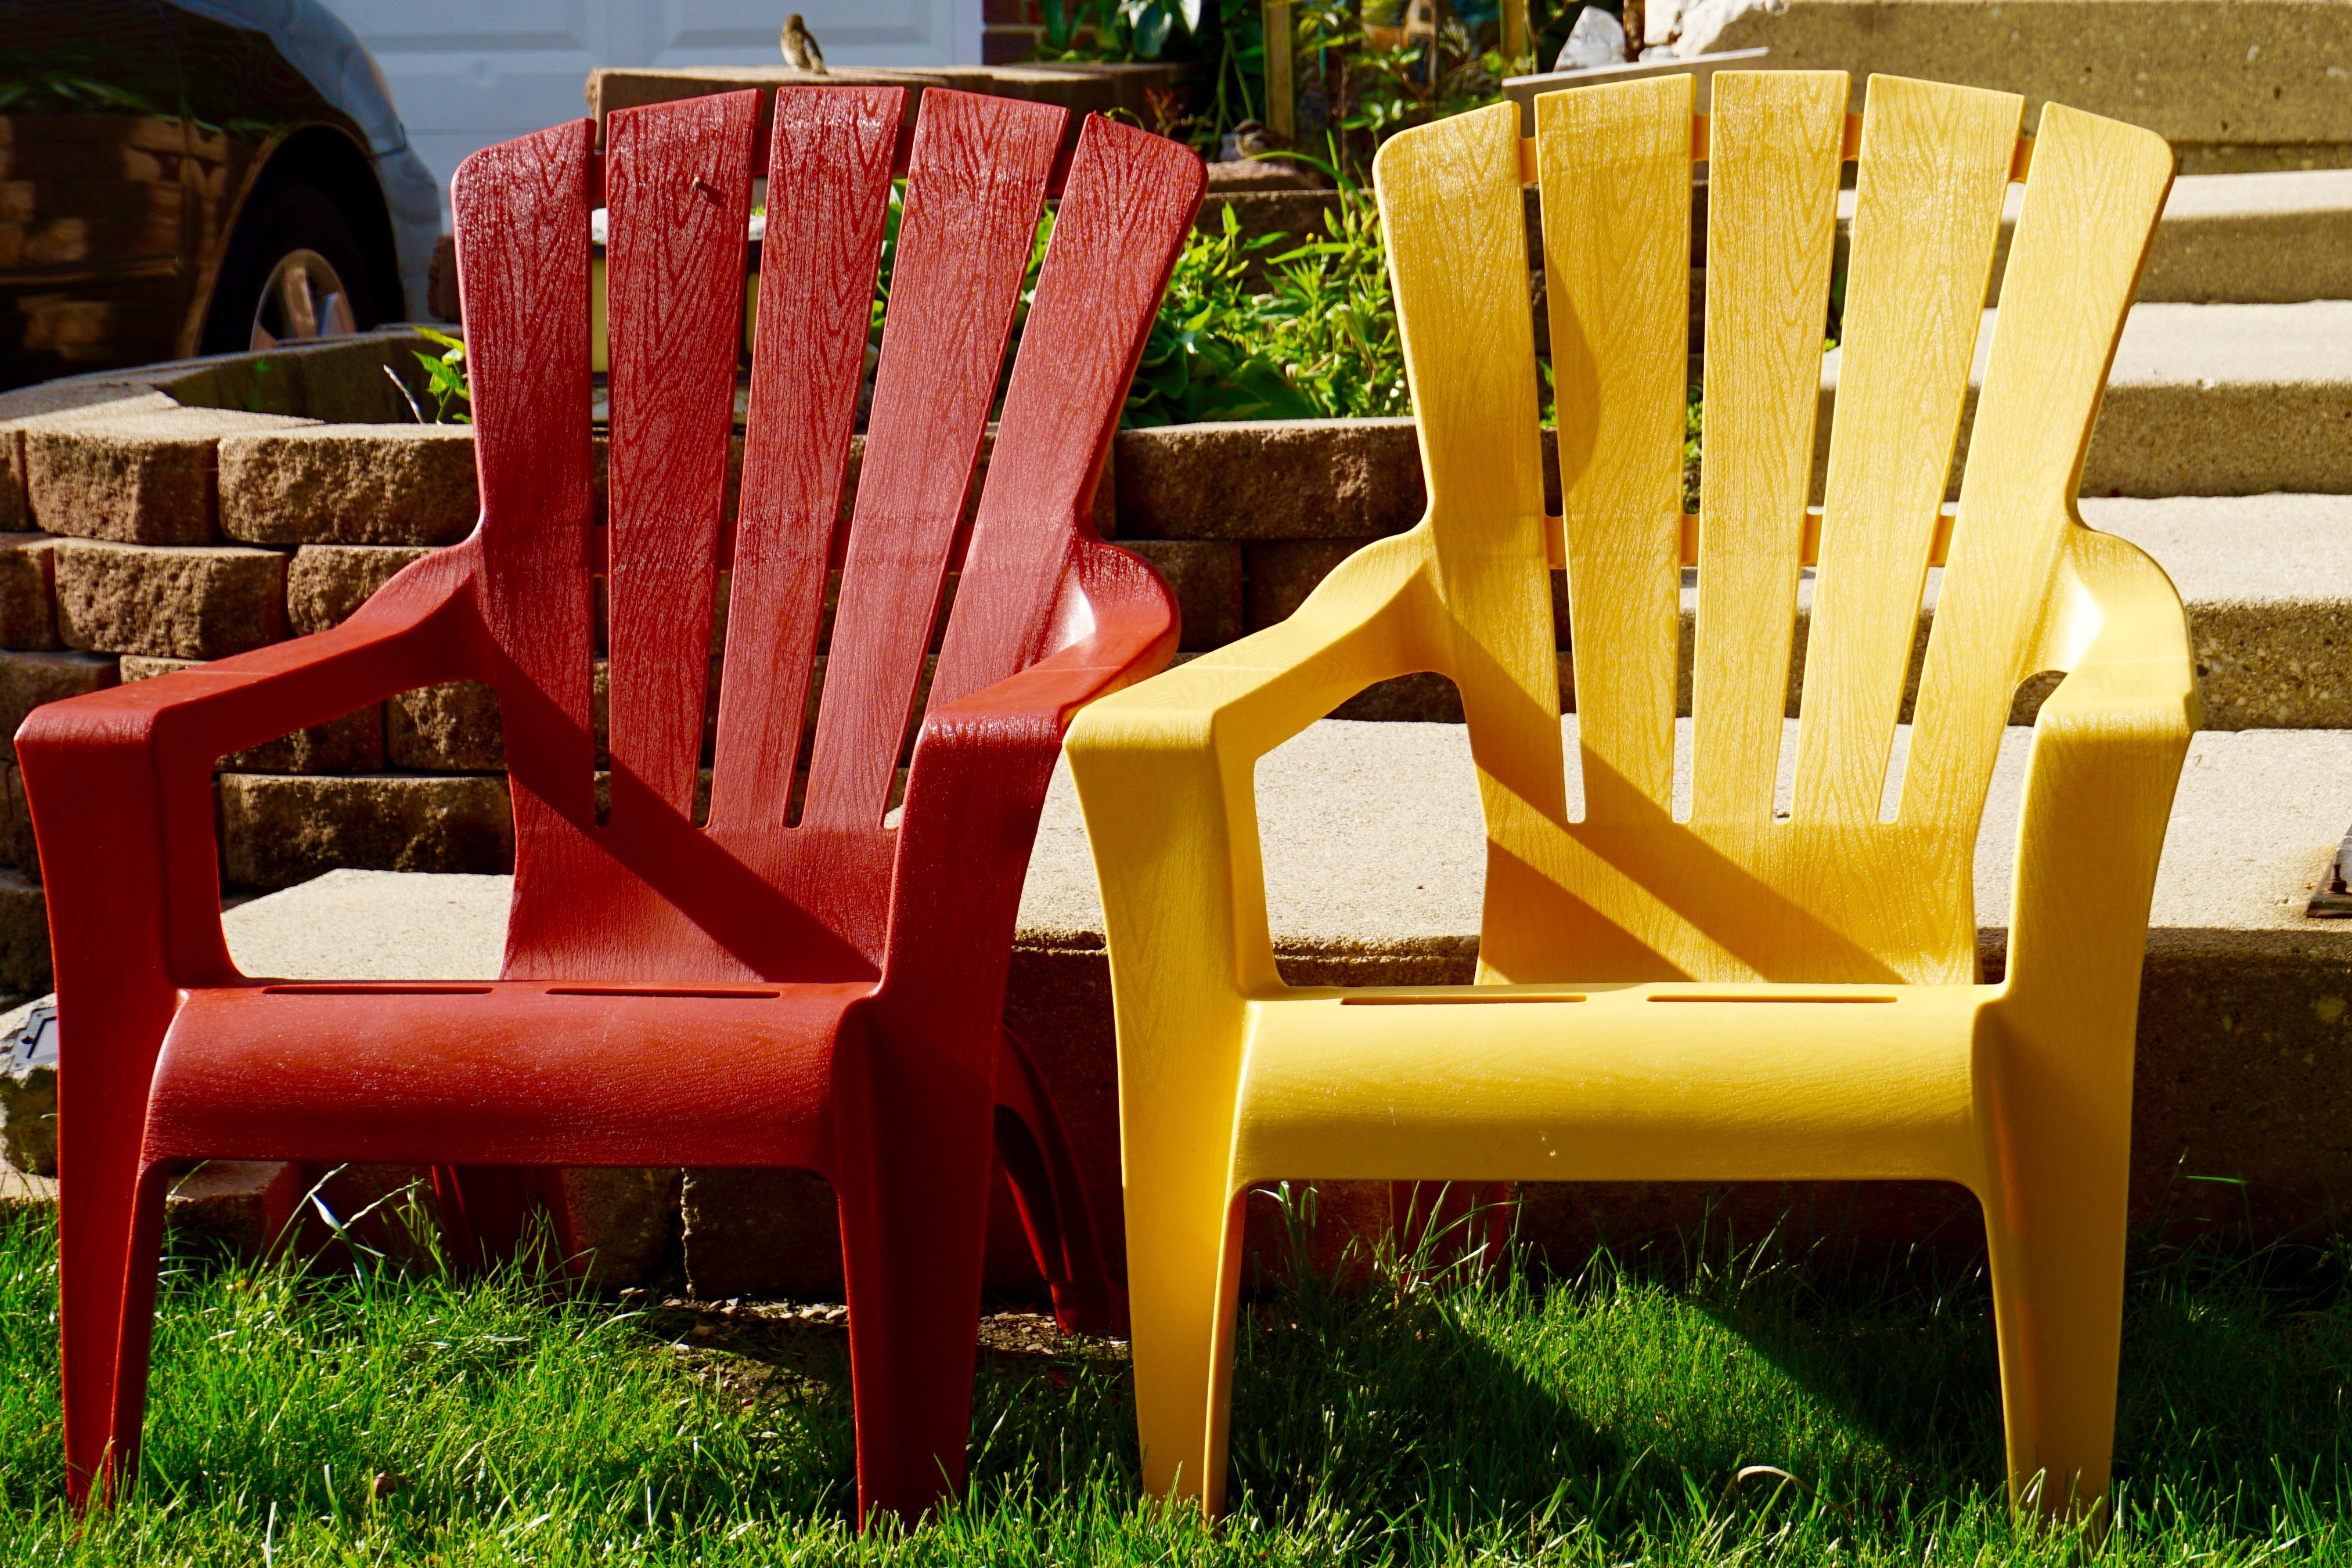
table, wood, bench, lawn, chair, summer, red, relax, suburban, furniture, colorful, yellow, leisure, outdoors, chairs, bright, yard